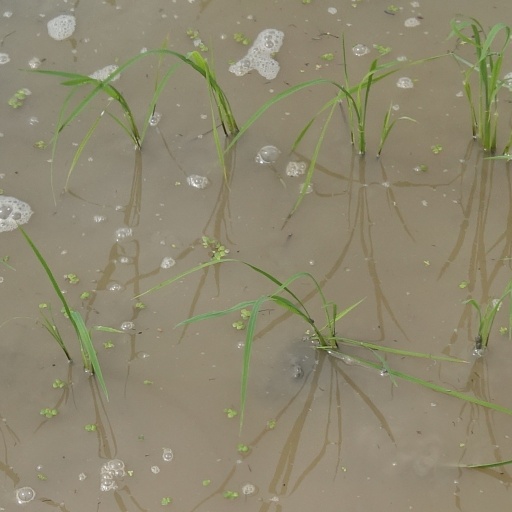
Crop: rice